List of people on the postage stamps of Malta

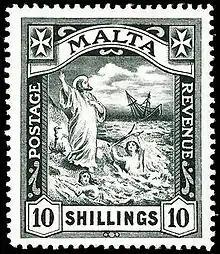
Saint Paul on a 1919 stamp of Malta

This article lists people who have been featured on Malta postage stamps, listed by their name, the year they were first featured on a stamp, and a short description of their notability. Several of these people have been featured on multiple stamps.